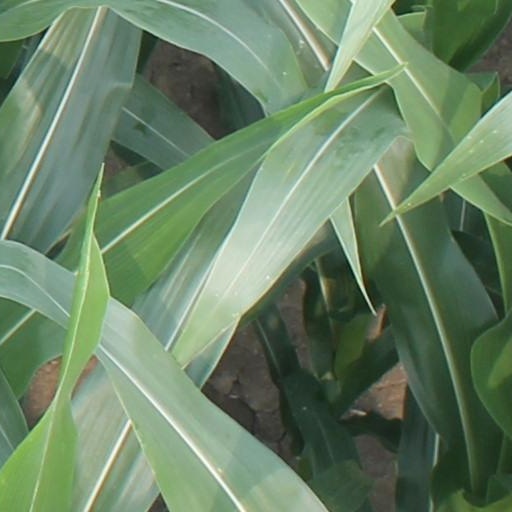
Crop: maize; corn